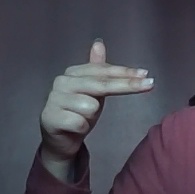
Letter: ghain